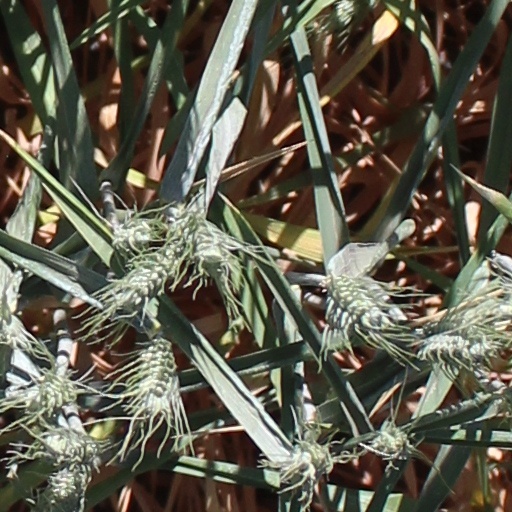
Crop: wheat